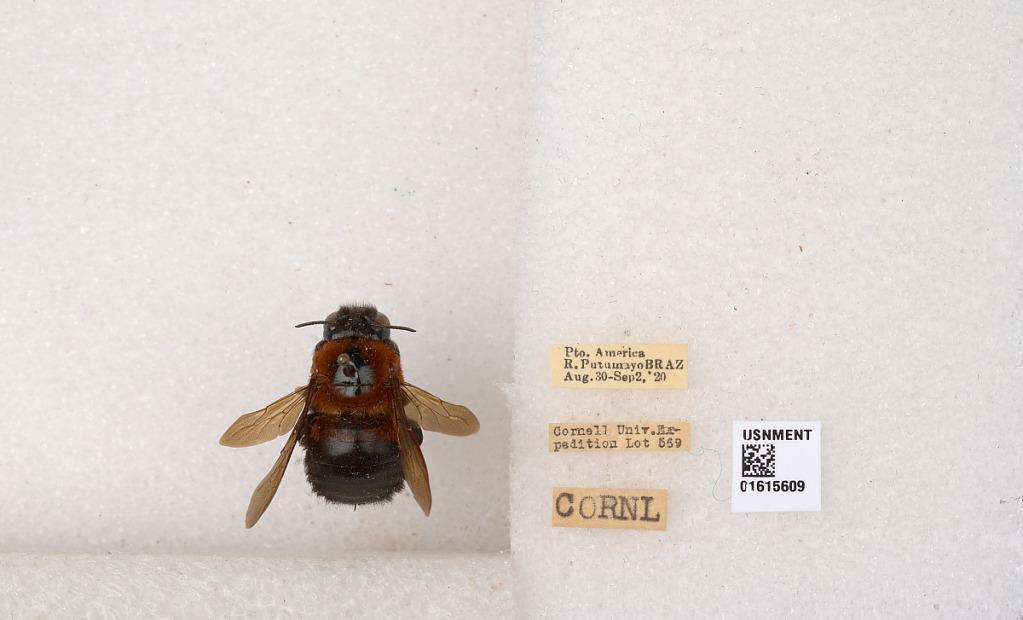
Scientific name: Xylocopa (Neoxylocopa) similis Smith
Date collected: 1920-8-30
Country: Brazil
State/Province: Brazil
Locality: R. Putumayo